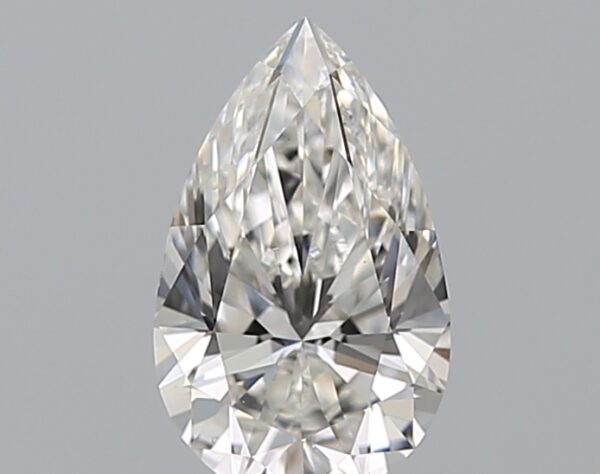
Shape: pear
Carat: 0.7
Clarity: VS2
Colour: F
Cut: EX
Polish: EX
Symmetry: VG
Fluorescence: ST
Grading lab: GIA
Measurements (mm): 7.9 x 4.88 x 3.06